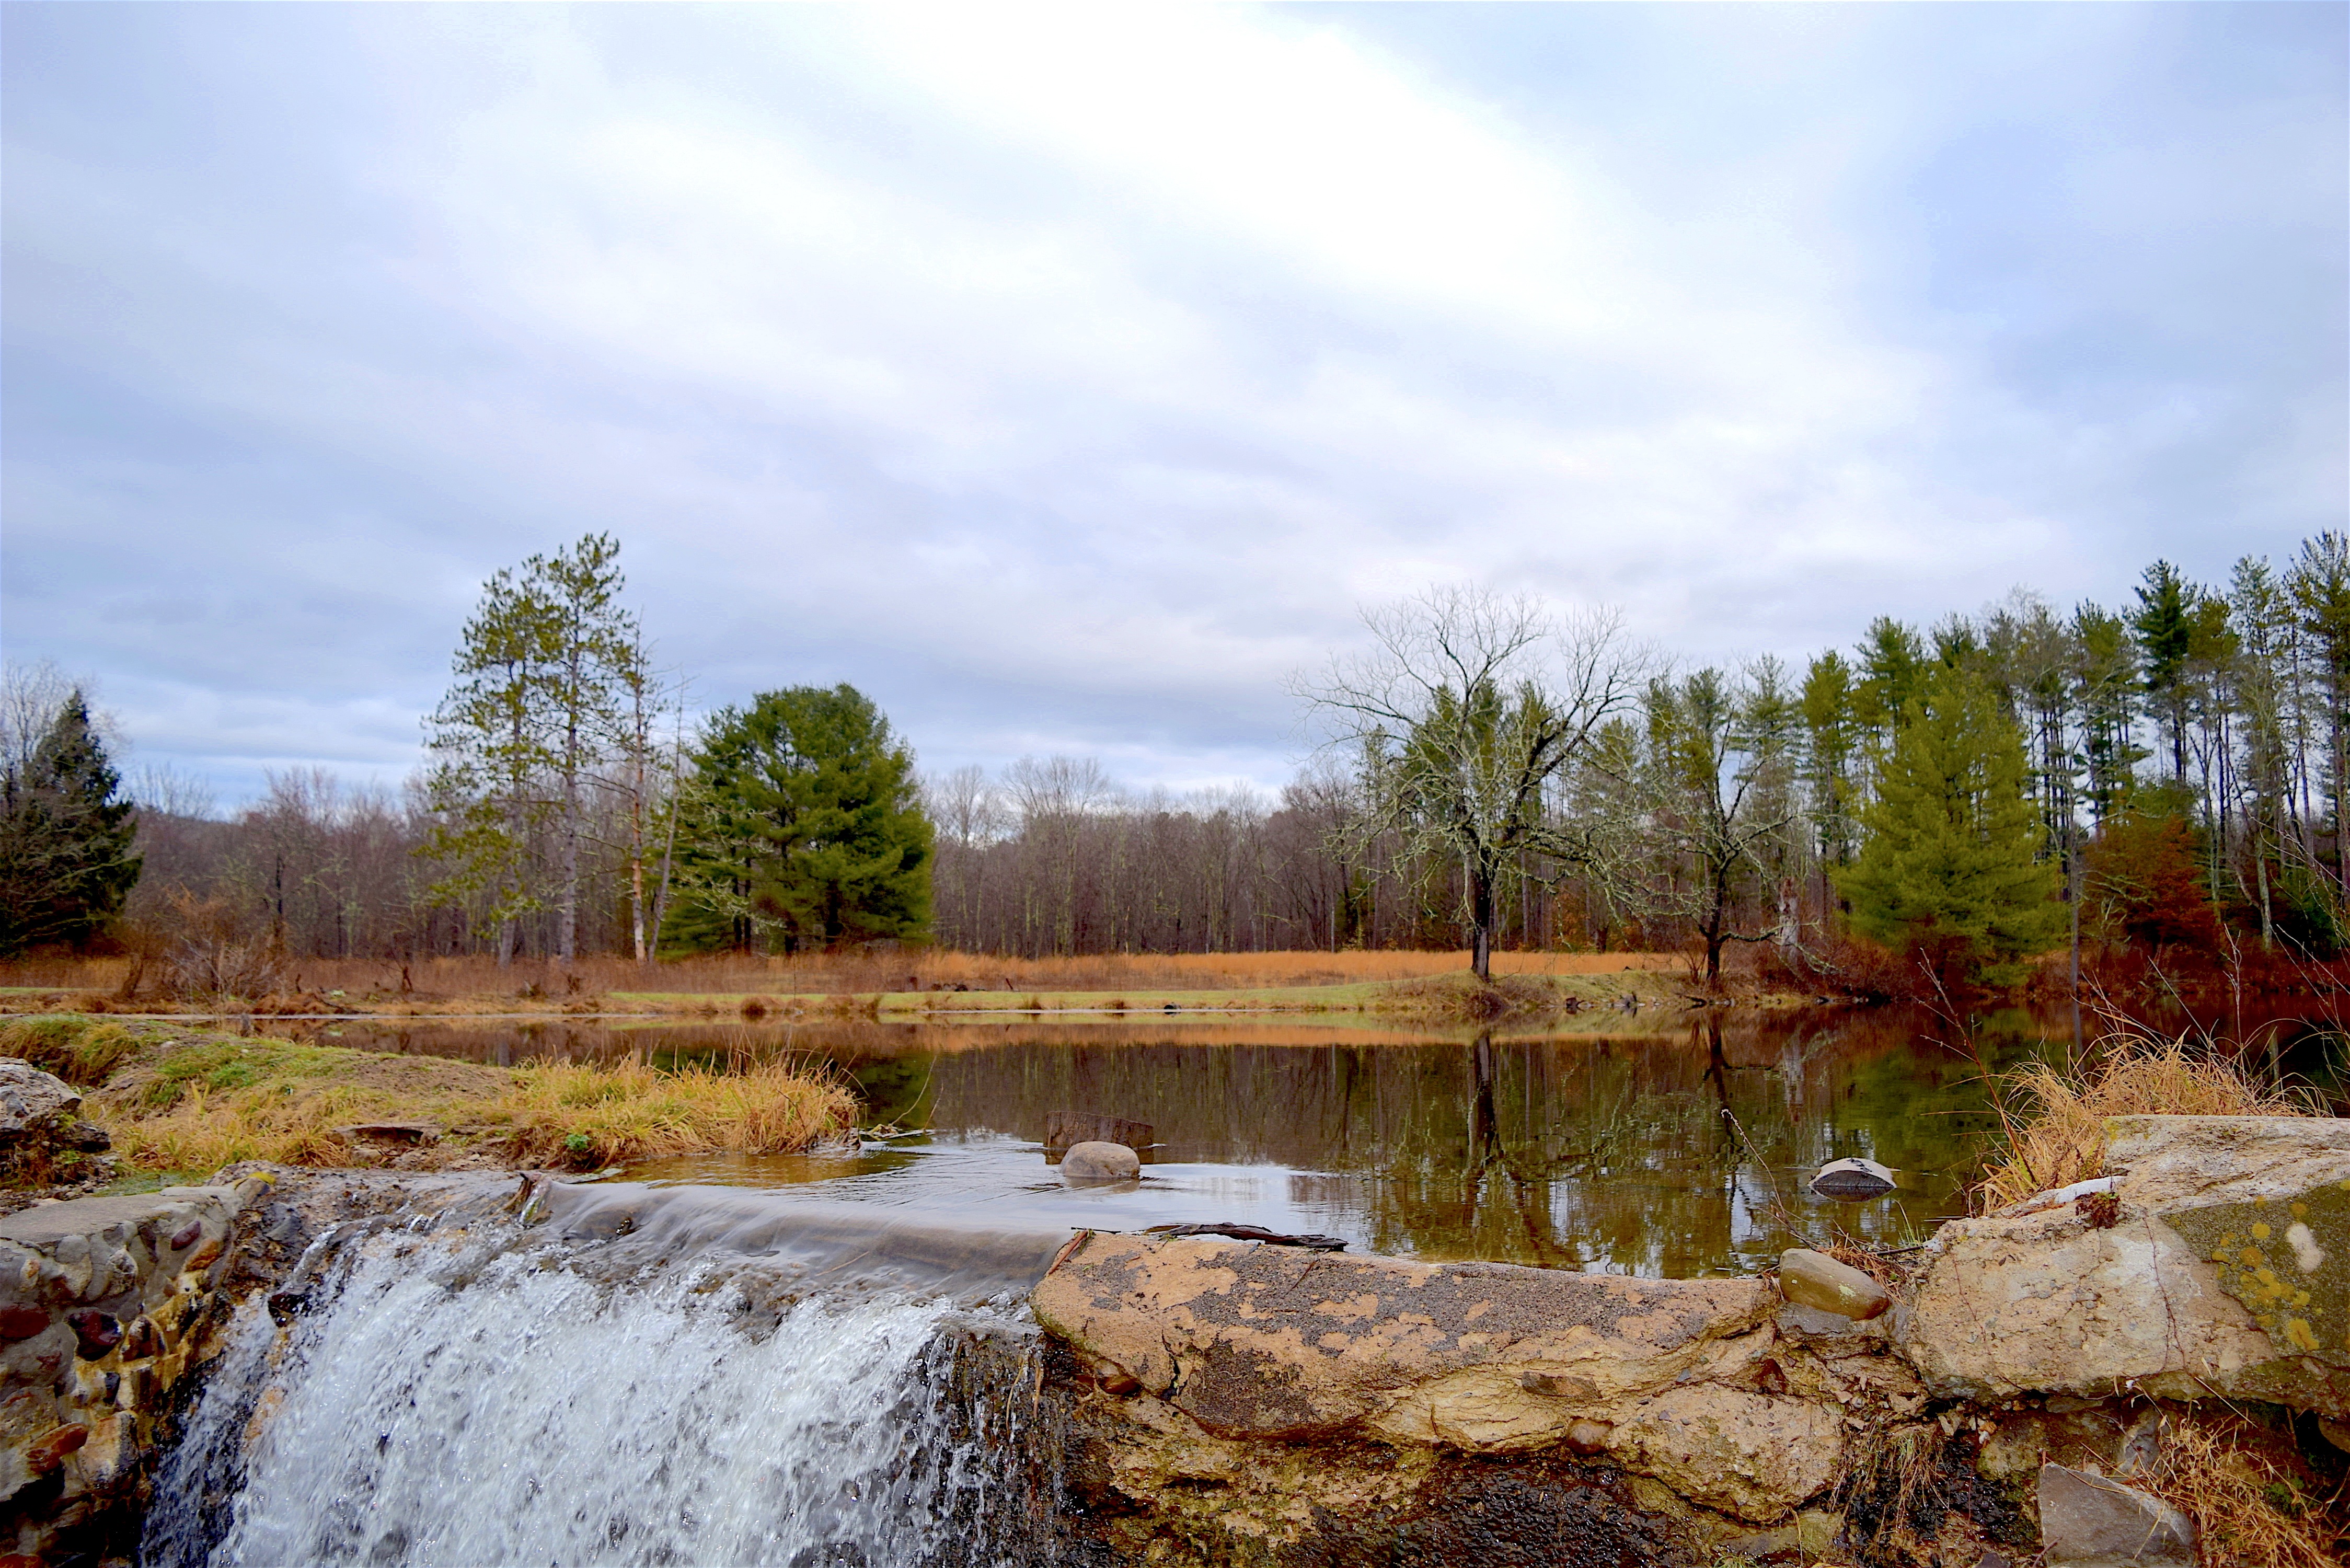
landscape, tree, water, nature, forest, outdoor, wilderness, sky, morning, lake, river, pond, stream, spring, green, reflection, natural, autumn, park, blue, reservoir, yellow, season, waterway, body of water, clouds, day, habitat, water feature, rural area, natural environment